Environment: real
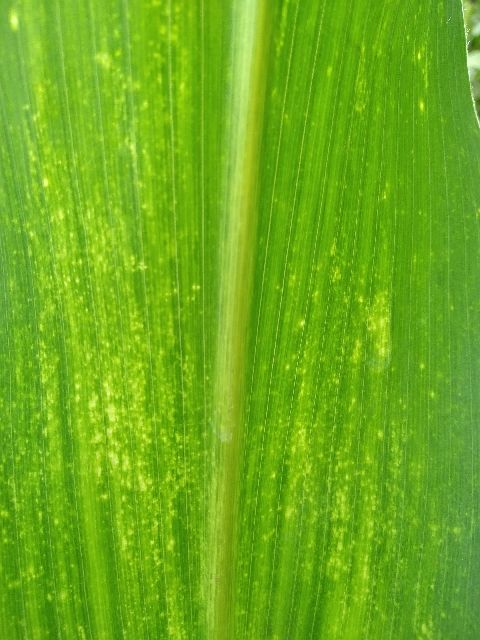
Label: lethal_necrosis